2008 Masters Tournament

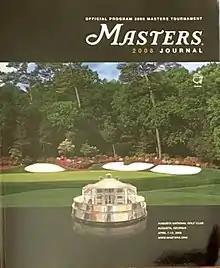
Front cover of the 2008 "Masters Journal"

The 2008 Masters Tournament was the 72nd Masters Tournament, held April 10–13 at Augusta National Golf Club in Augusta, Georgia. Trevor Immelman won his first major title, three strokes ahead of runner-up Tiger Woods, a four-time champion. Immelman led or tied for the lead after every round.